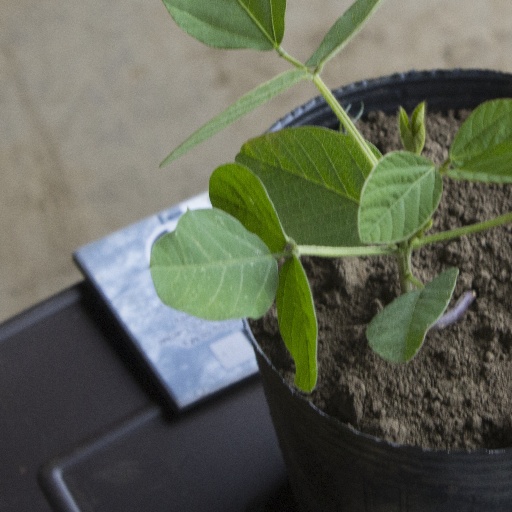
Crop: soybean